Alex (footballer, born March 1982)

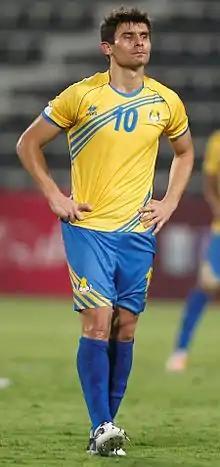

Alex Raphael Meschini (born 25 March 1982), simply known as Alex, is a Brazilian football coach and former player who played as a midfielder. He currently works as a football pundit on SporTV's nightly 'Troca de Passes'.